Dick Smith (businessman)

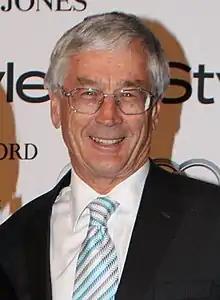
Smith in 2013

Richard Harold Smith (born 18 March 1944) is an Australian entrepreneur and aviator. He is the founder of Dick Smith Electronics, "Australian Geographic" and Dick Smith Foods. Smith has had a long interest in aviation and holds a number of world records in the field. A major philanthropist, he supports a number of charities and conservation efforts.